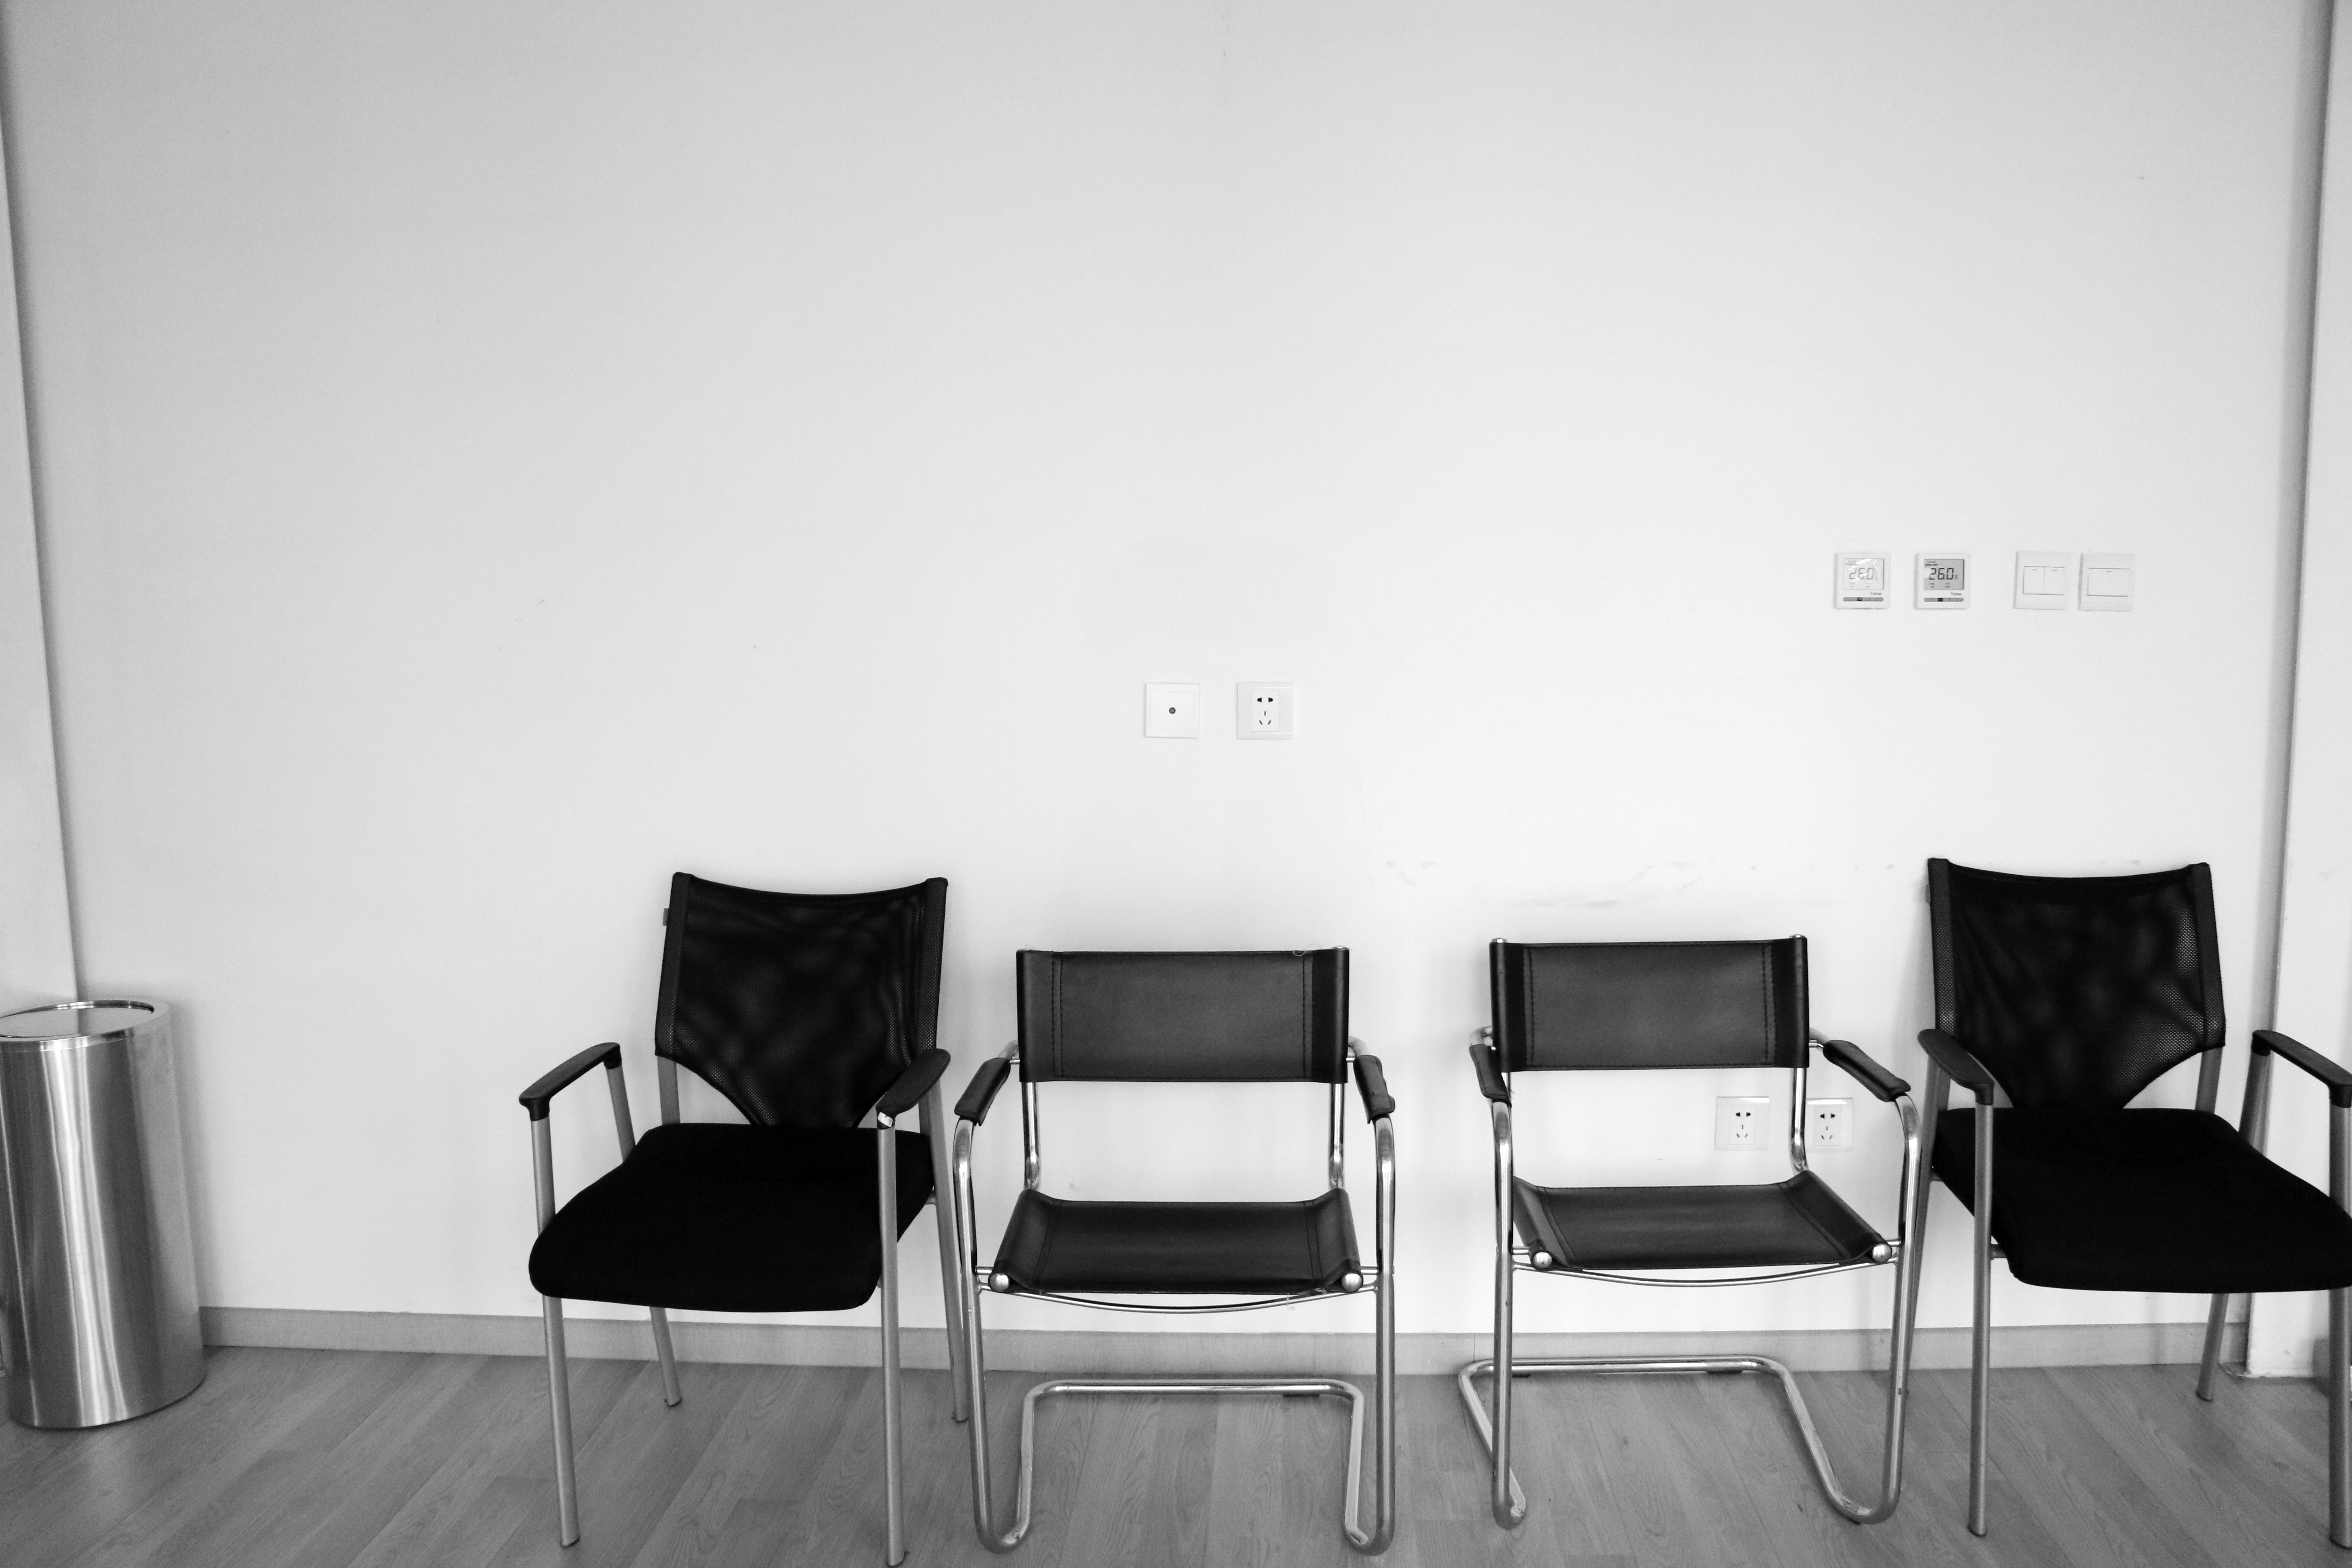
black and white, white, house, chair, home, property, living room, black, furniture, room, monochrome, apartment, interior design, design, monochrome photography